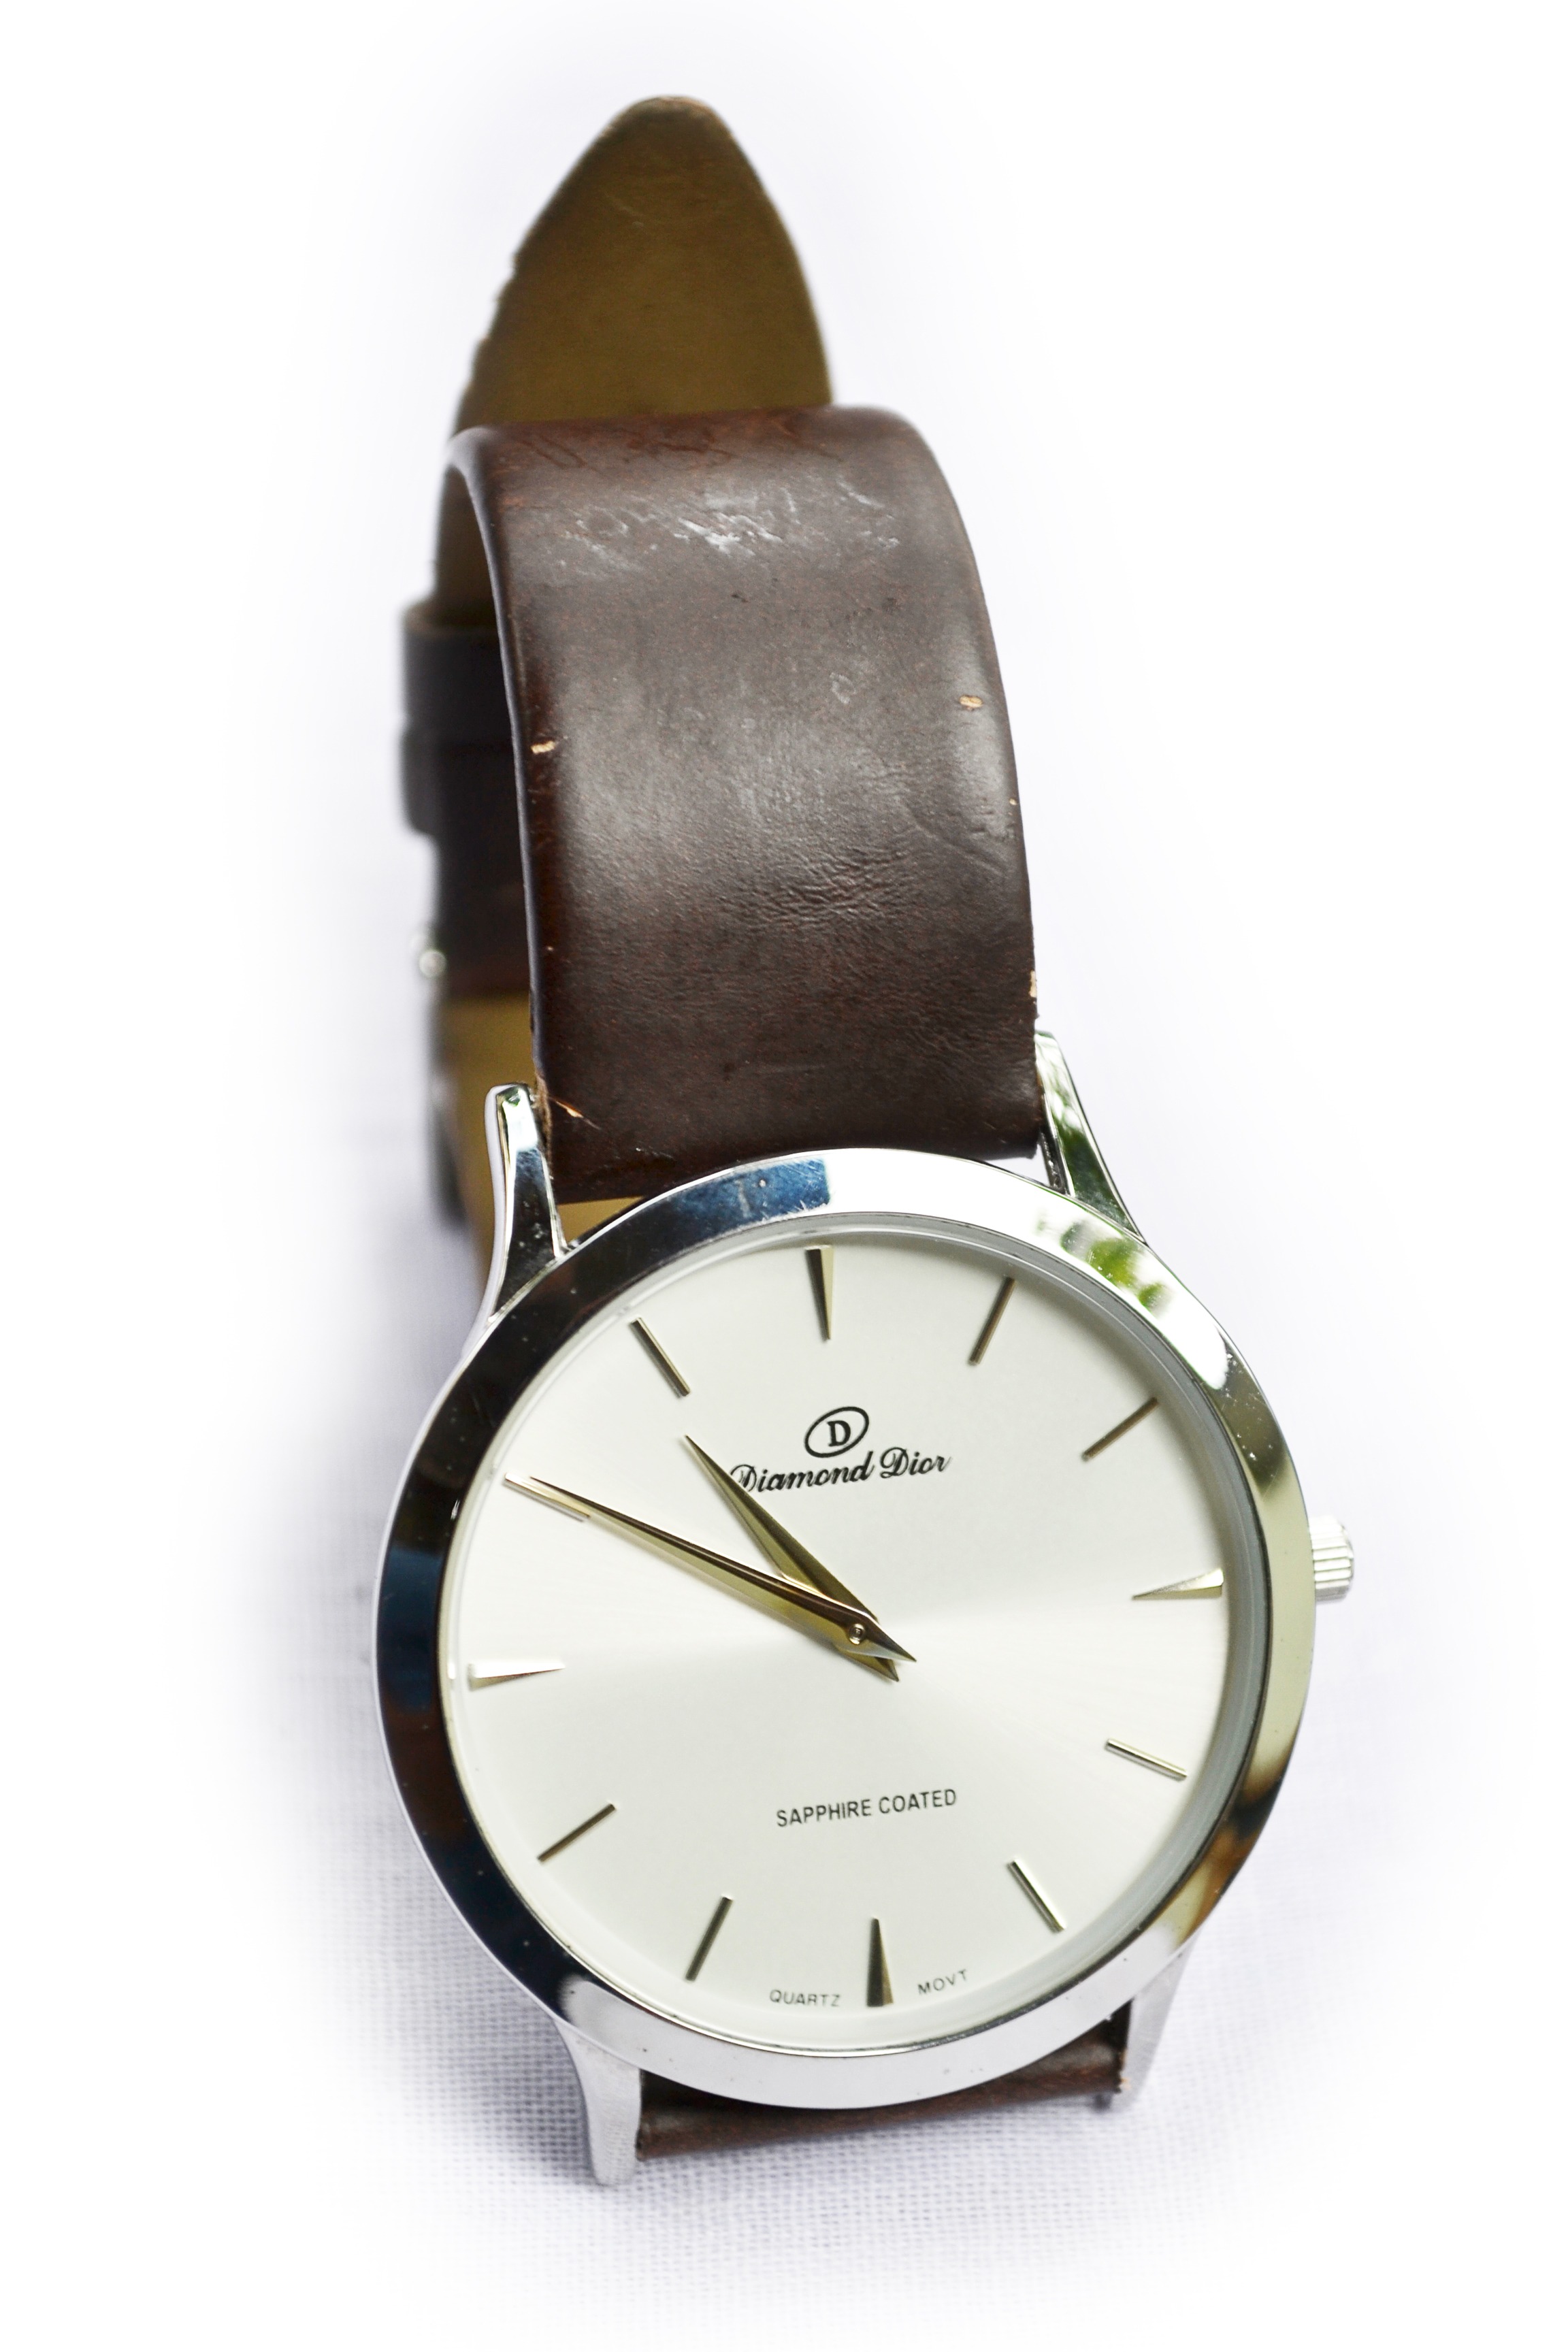
watch, hand, leather, clock, time, fashion, wrist watch, menswear, style, sri lanka, glossy, ceylon, strap, mineral, mawanella